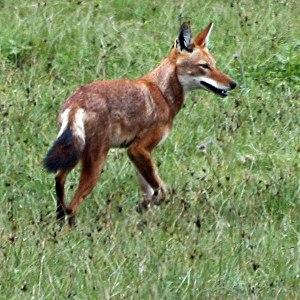
Le loup [lu] est un terme appartenant au vocabulaire courant du français mais ne correspondant pas à un niveau précis de la classification scientifique des espèces. C'est en effet un mot ambigu qui désigne plusieurs espèces et de nombreuses sous-espèces de mammifères de la famille des Canidés, famille regroupant aussi les chacals, renards, etc. En général, loup fait référence au loup gris commun, ce dernier étant le plus connu et le plus largement répandu dans le monde. Mais les loups ne se limitent pas à cette espèce, qui a donné également avec le temps le chien et le dingo. Hormis ce loup gris, il existe en effet parmi les Canidés d'autres espèces de loups, dont la plupart sont menacées d'extinction et/ou protégées au XXIᵉ siècle.
Le loup d'Éthiopie, encore appelé Loup d'Abyssinie en raison de l'ancien nom utilisé pour désigner l'Éthiopie, Cabéru, Chacal du Simien ou même kebero en amharique, est le troisième canidé le plus rare au monde avec une population totale estimée à moins de 500 individus à l'état sauvage, dont 300 dans le parc national du mont Balé et aucun en captivité. À ce titre il est donc classé espèce « en danger » par l'Union internationale pour la conservation de la nature.
Comme de nombreux pays voisins, l'Éthiopie doit faire face à d'importants problèmes environnementaux, principalement liés à la déforestation et aux espèces menacées.